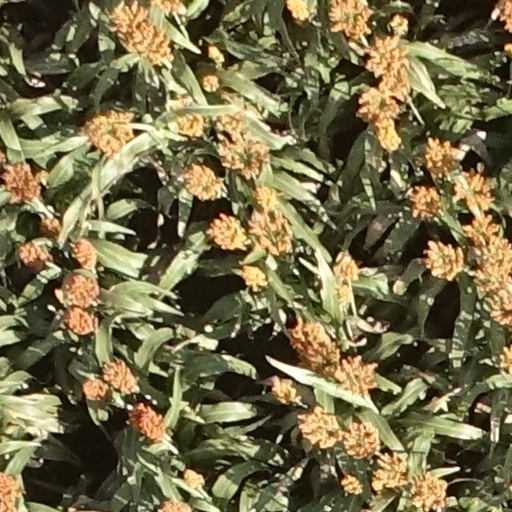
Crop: sorghum